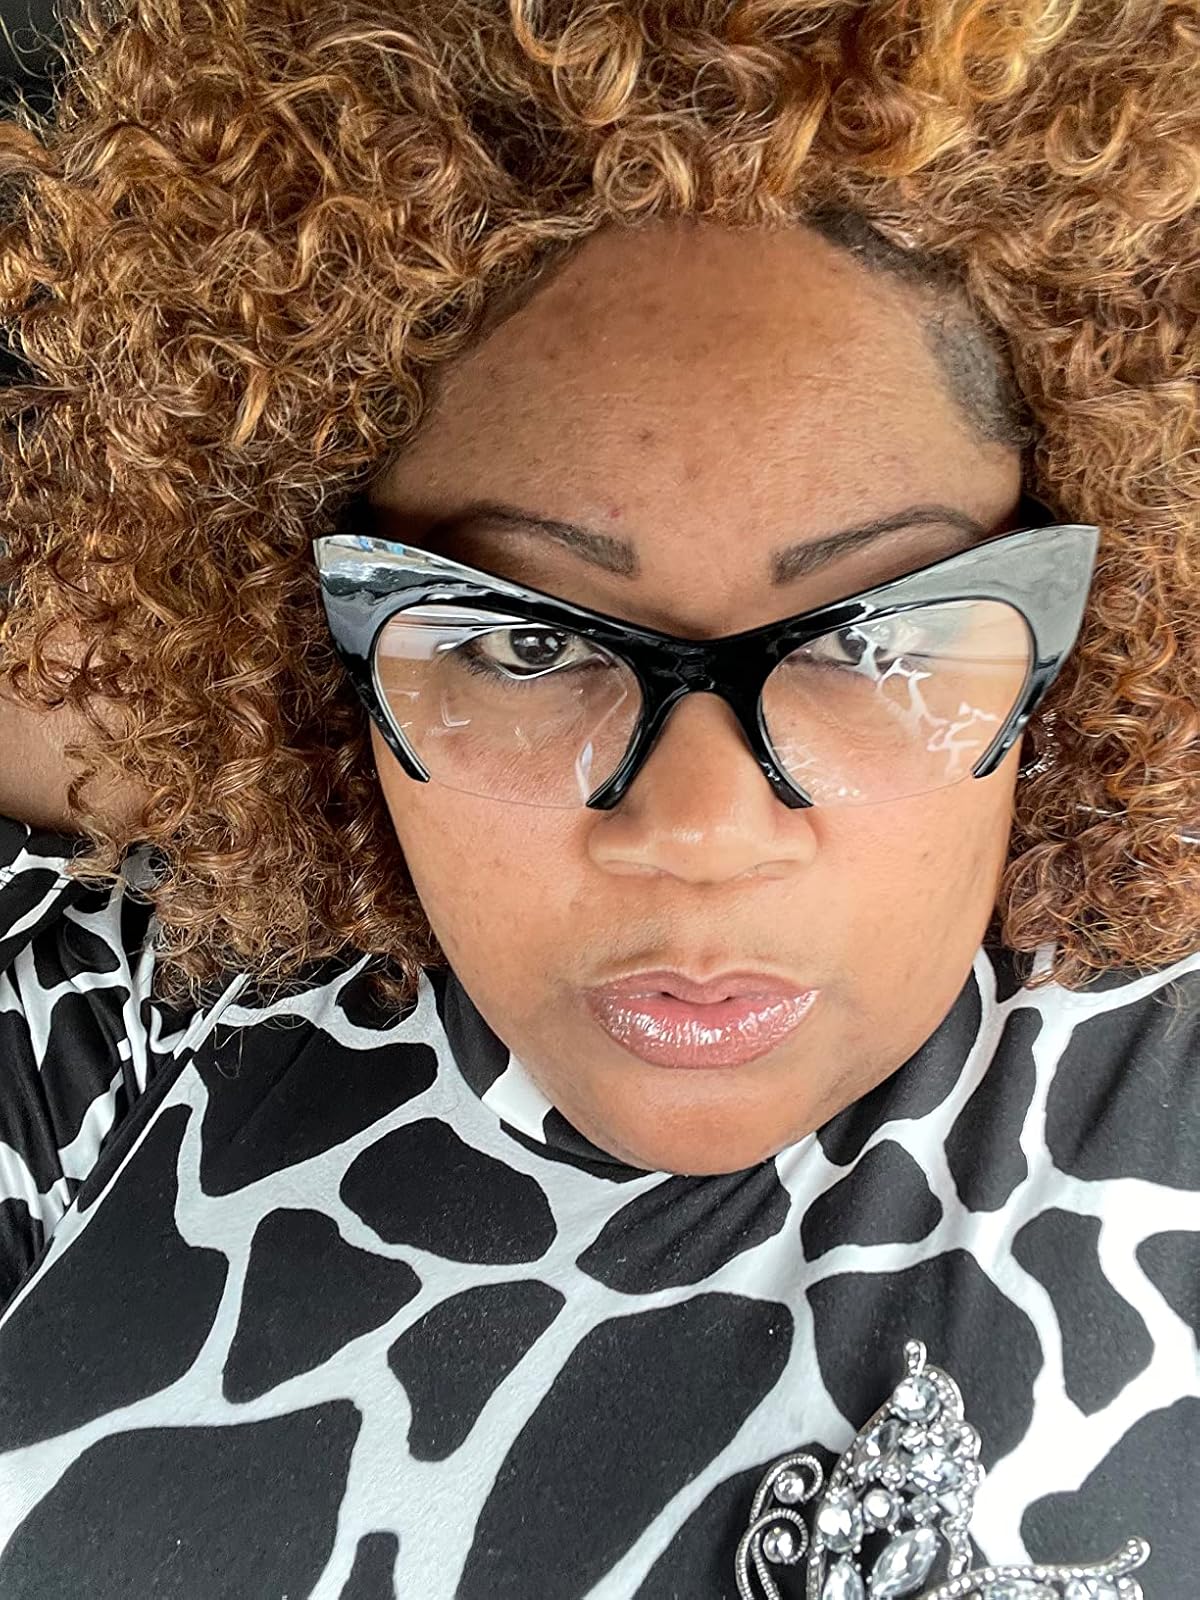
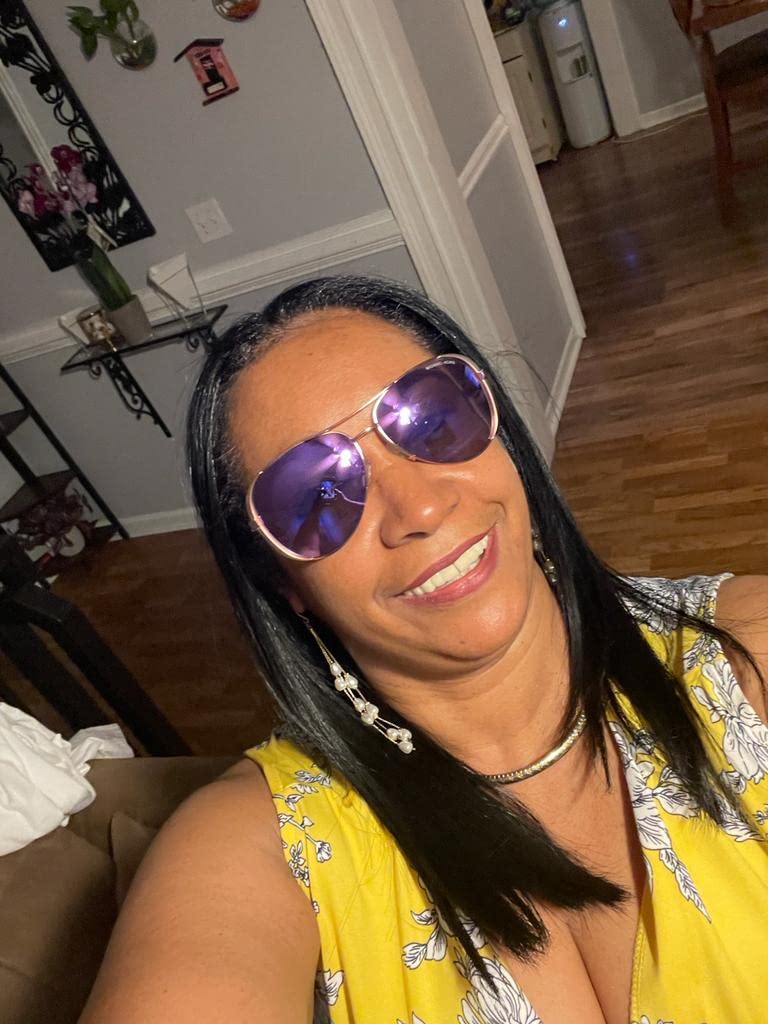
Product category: accessories_sunglasses
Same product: no